Adja Konteh

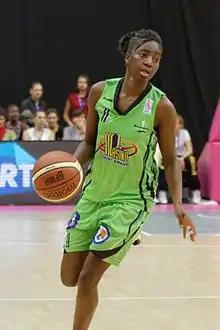
Image of Adja Konteh

Adja Konteh (born 5 March 1992 in Nantes, France) is a French basketball player who plays for ASPTT Arras in the League féminine de basket, the top women's basketball league in France.